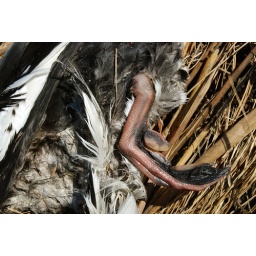
A mid-size duck common along the coast in winter